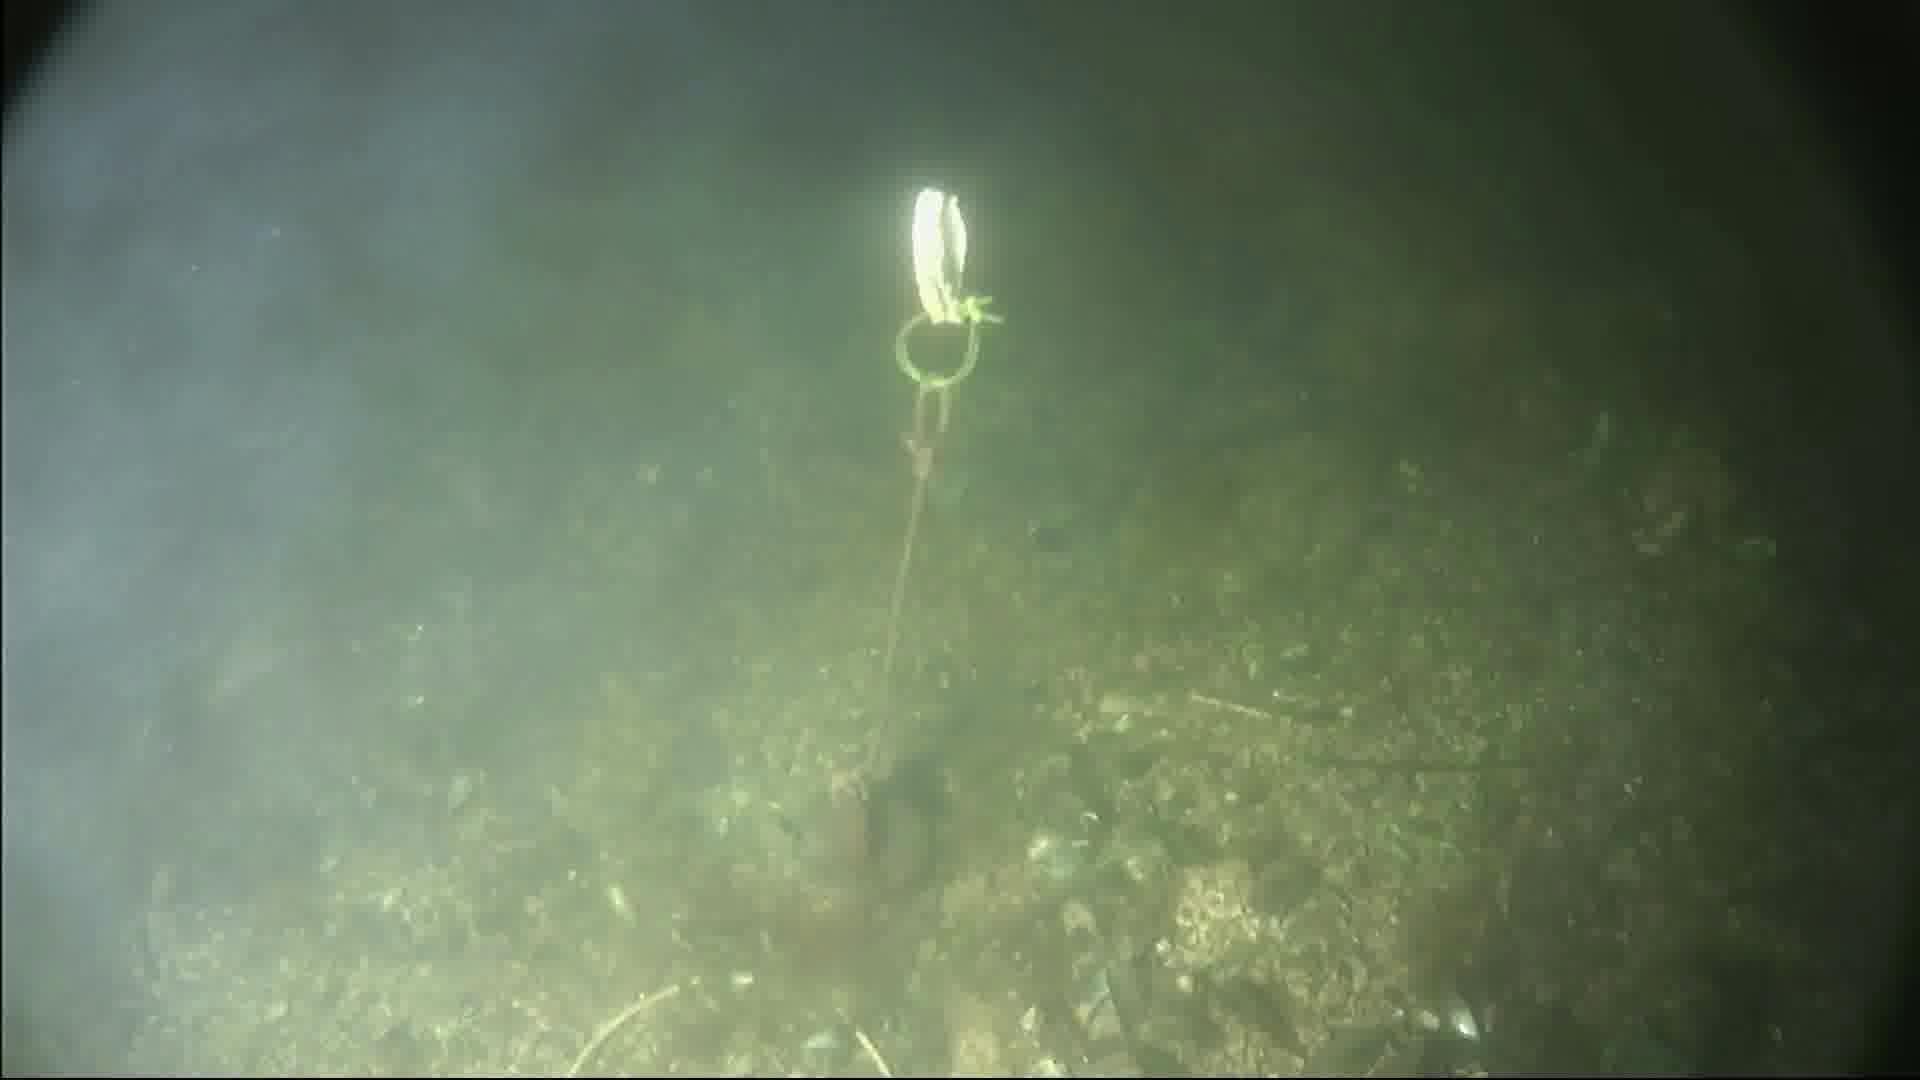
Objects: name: crab